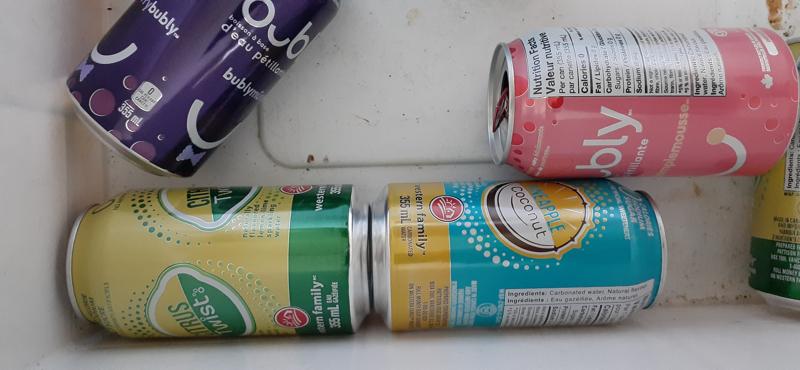
Waste category: metal